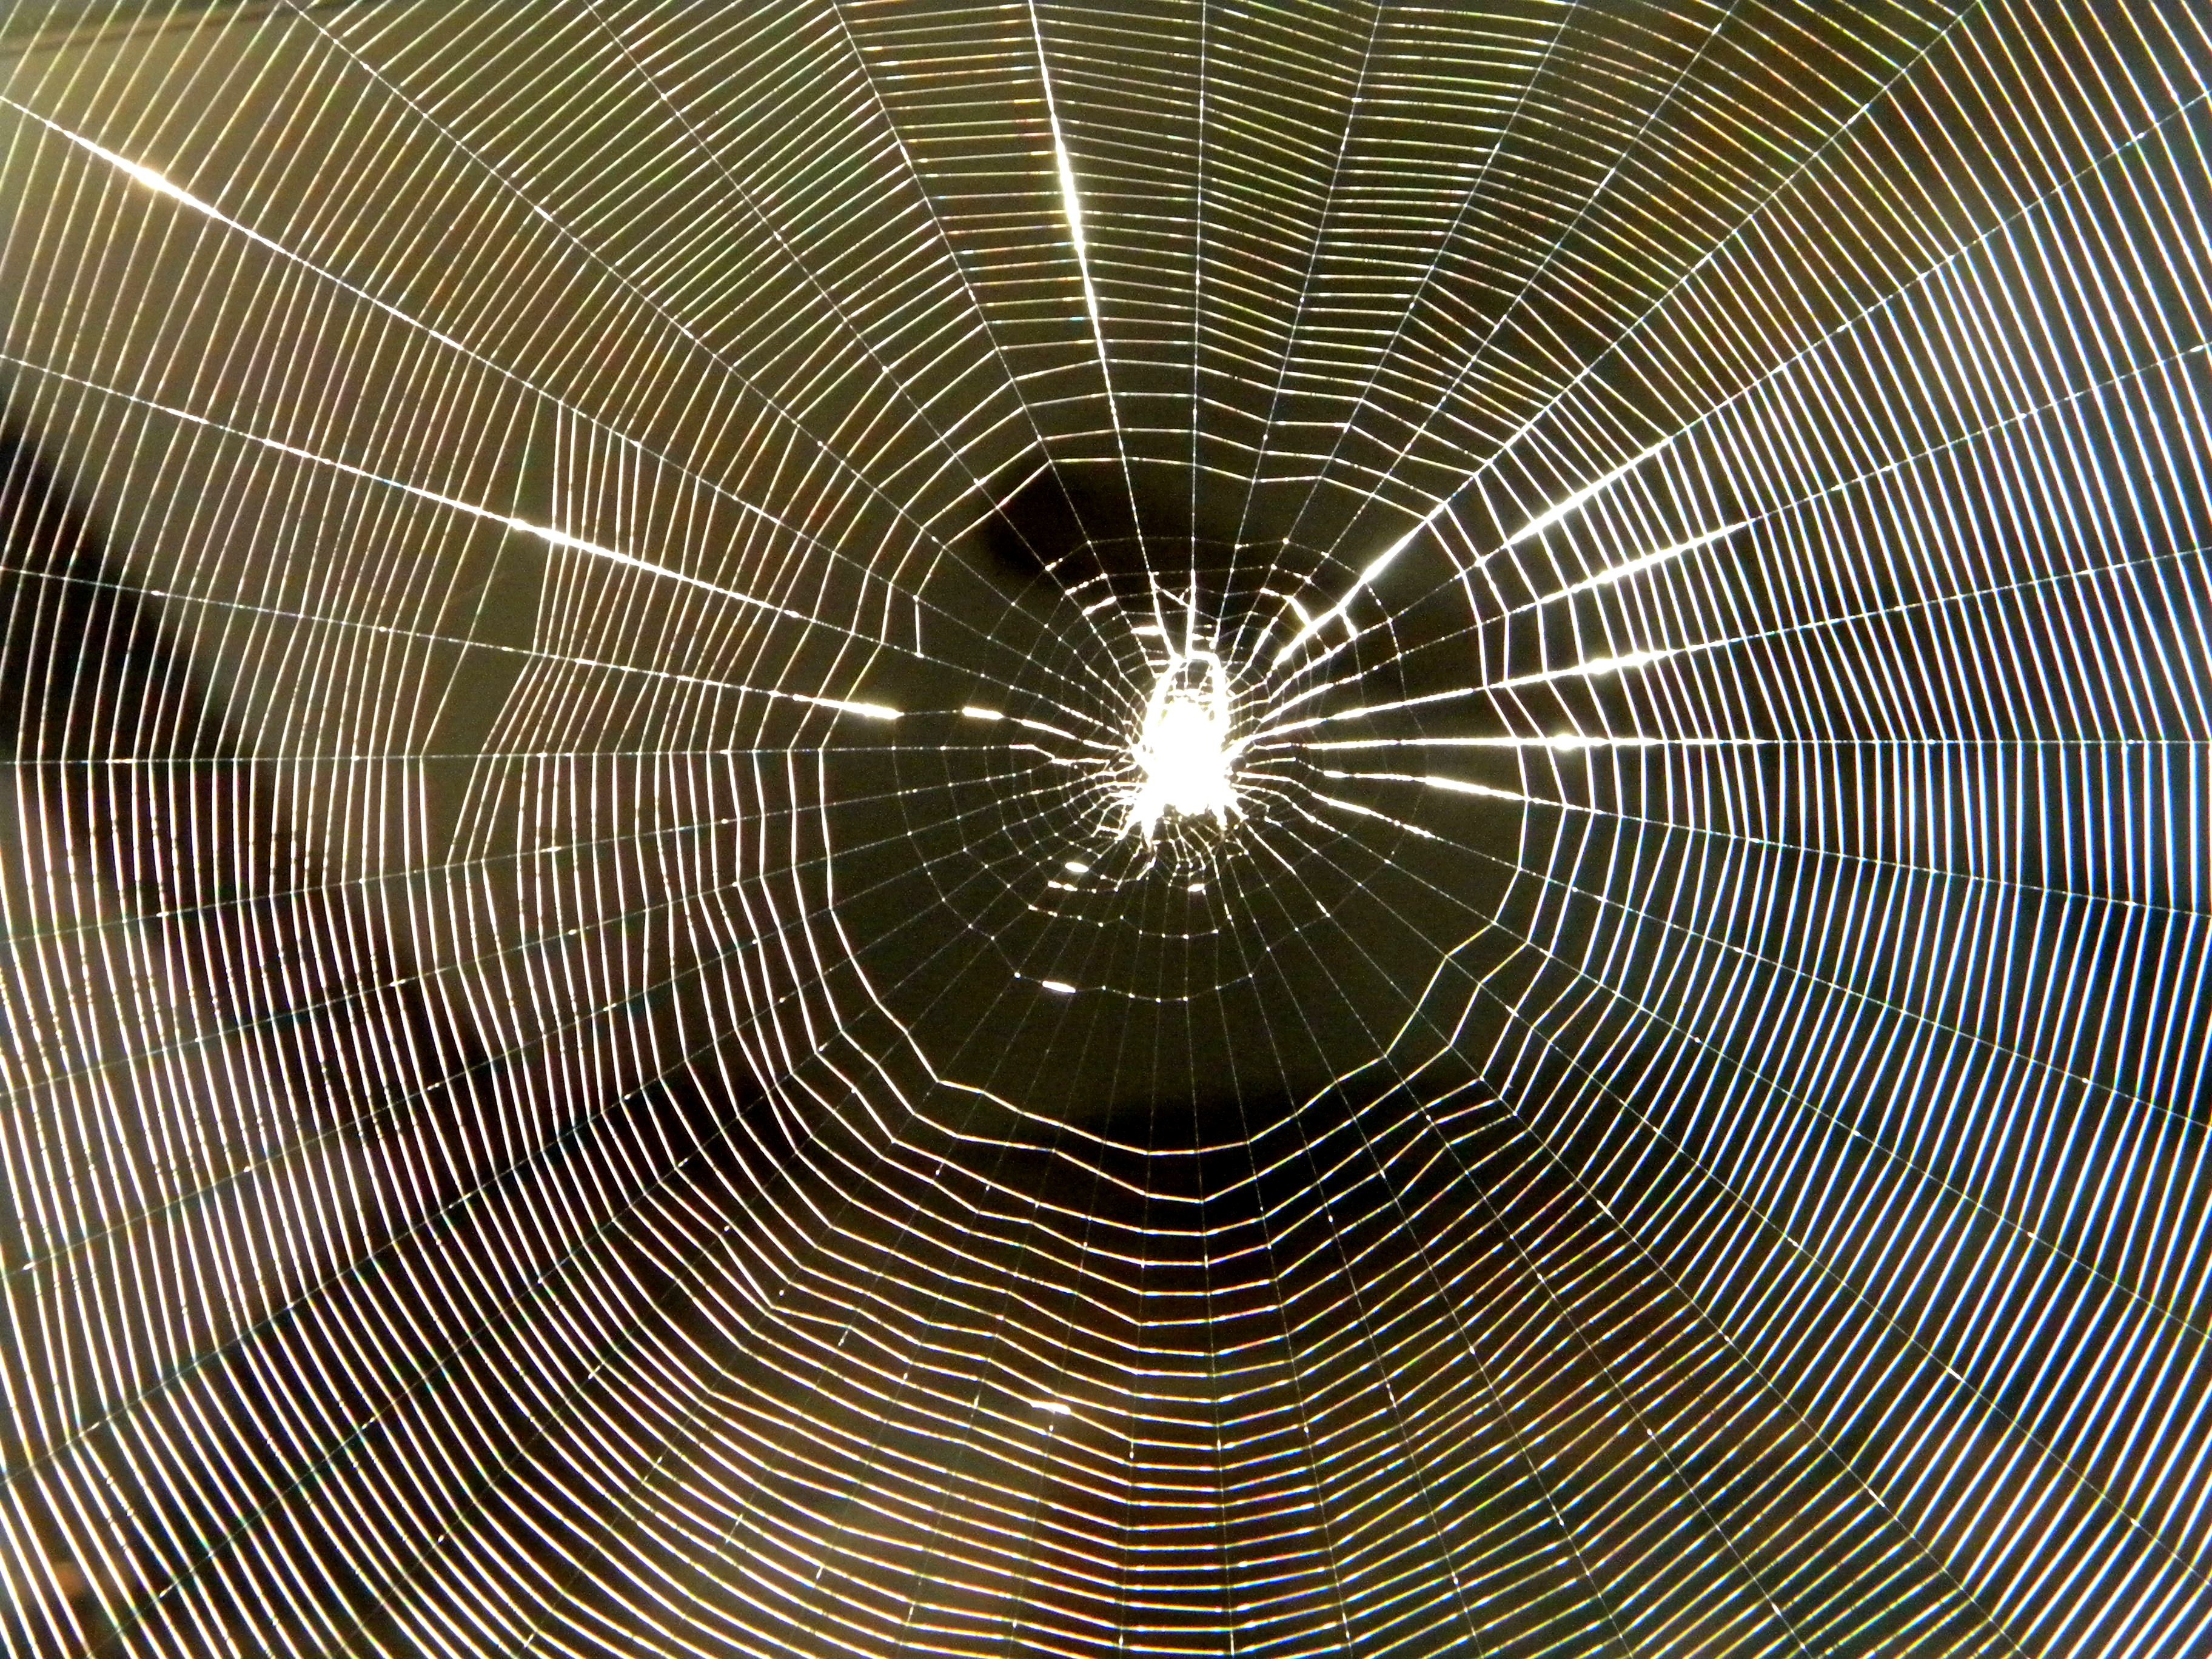
wing, spiderweb, web, insect, material, circle, invertebrate, spider web, spider, symmetry, arachnid, macro photography, arthropod